Question: What is white?
Tambaya: Menene fari?
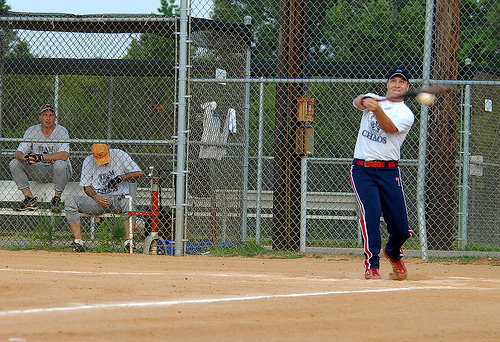
Answer: Batter's shirt.
Amsa: Rigar ɗan wasa.